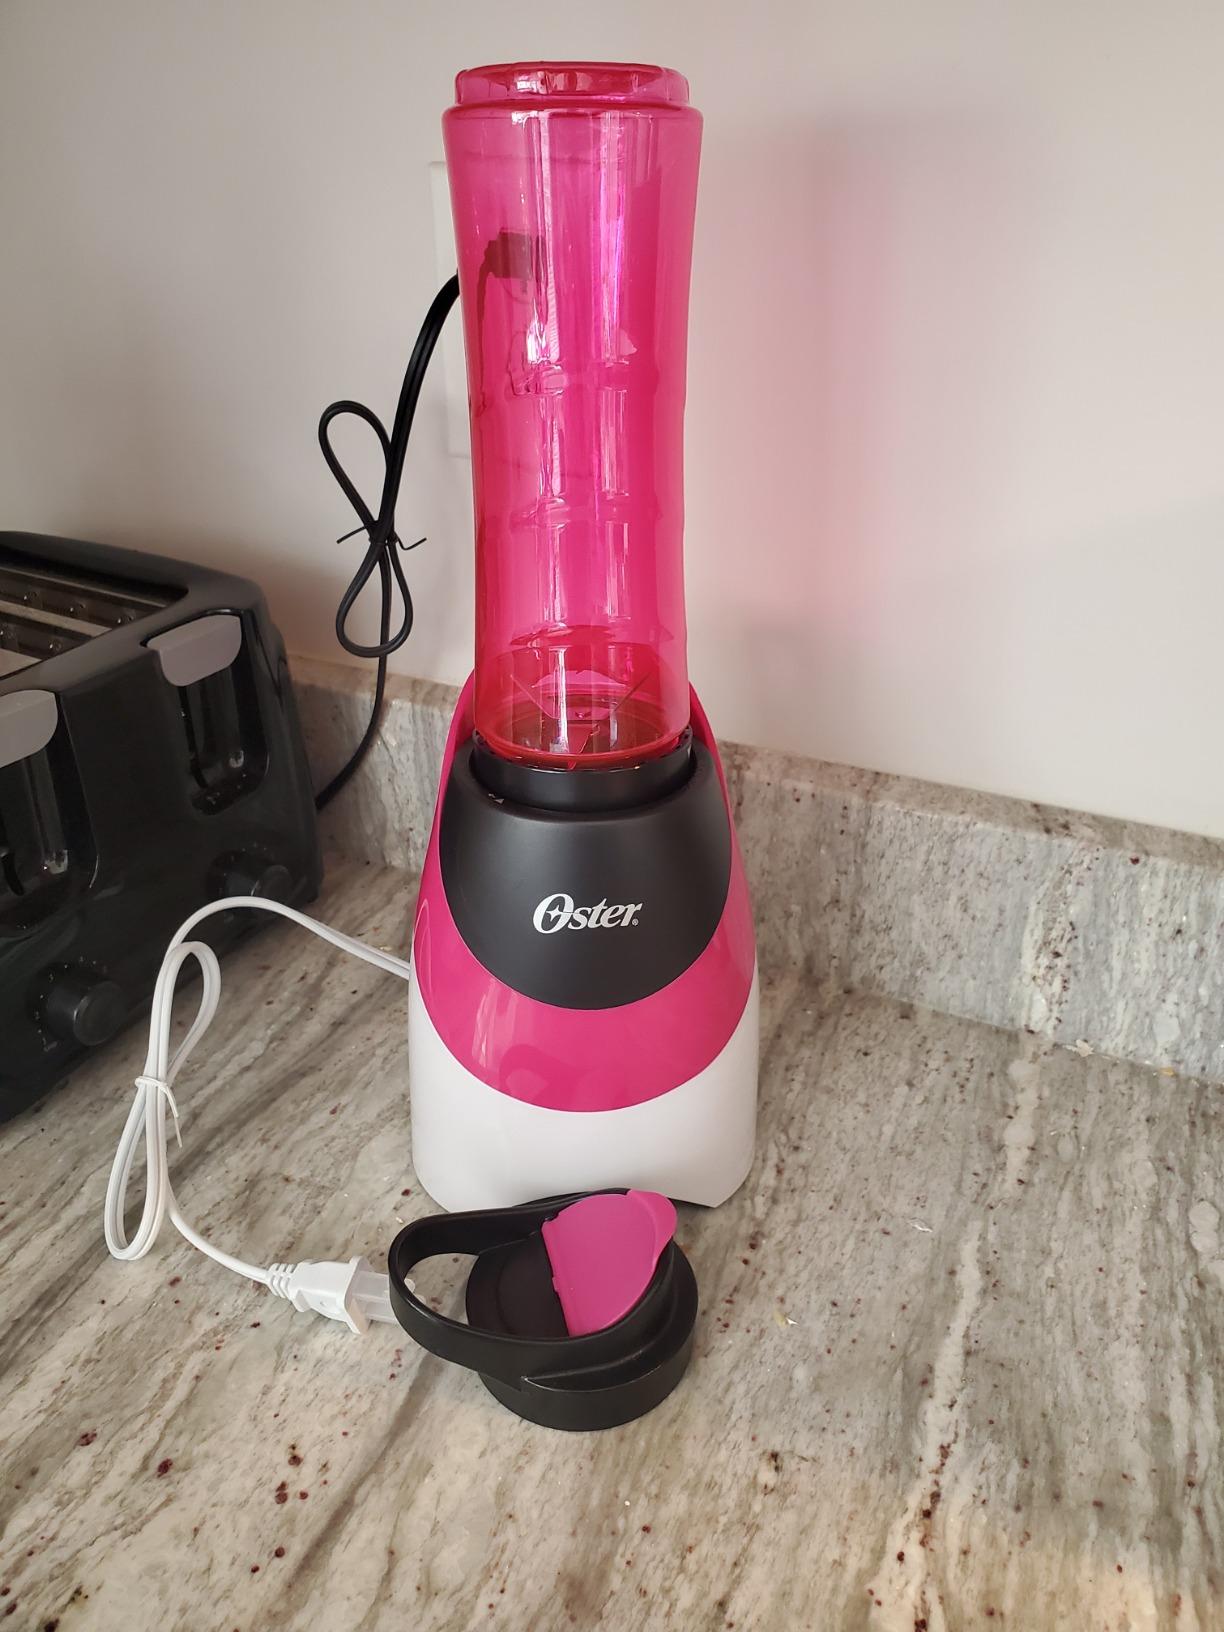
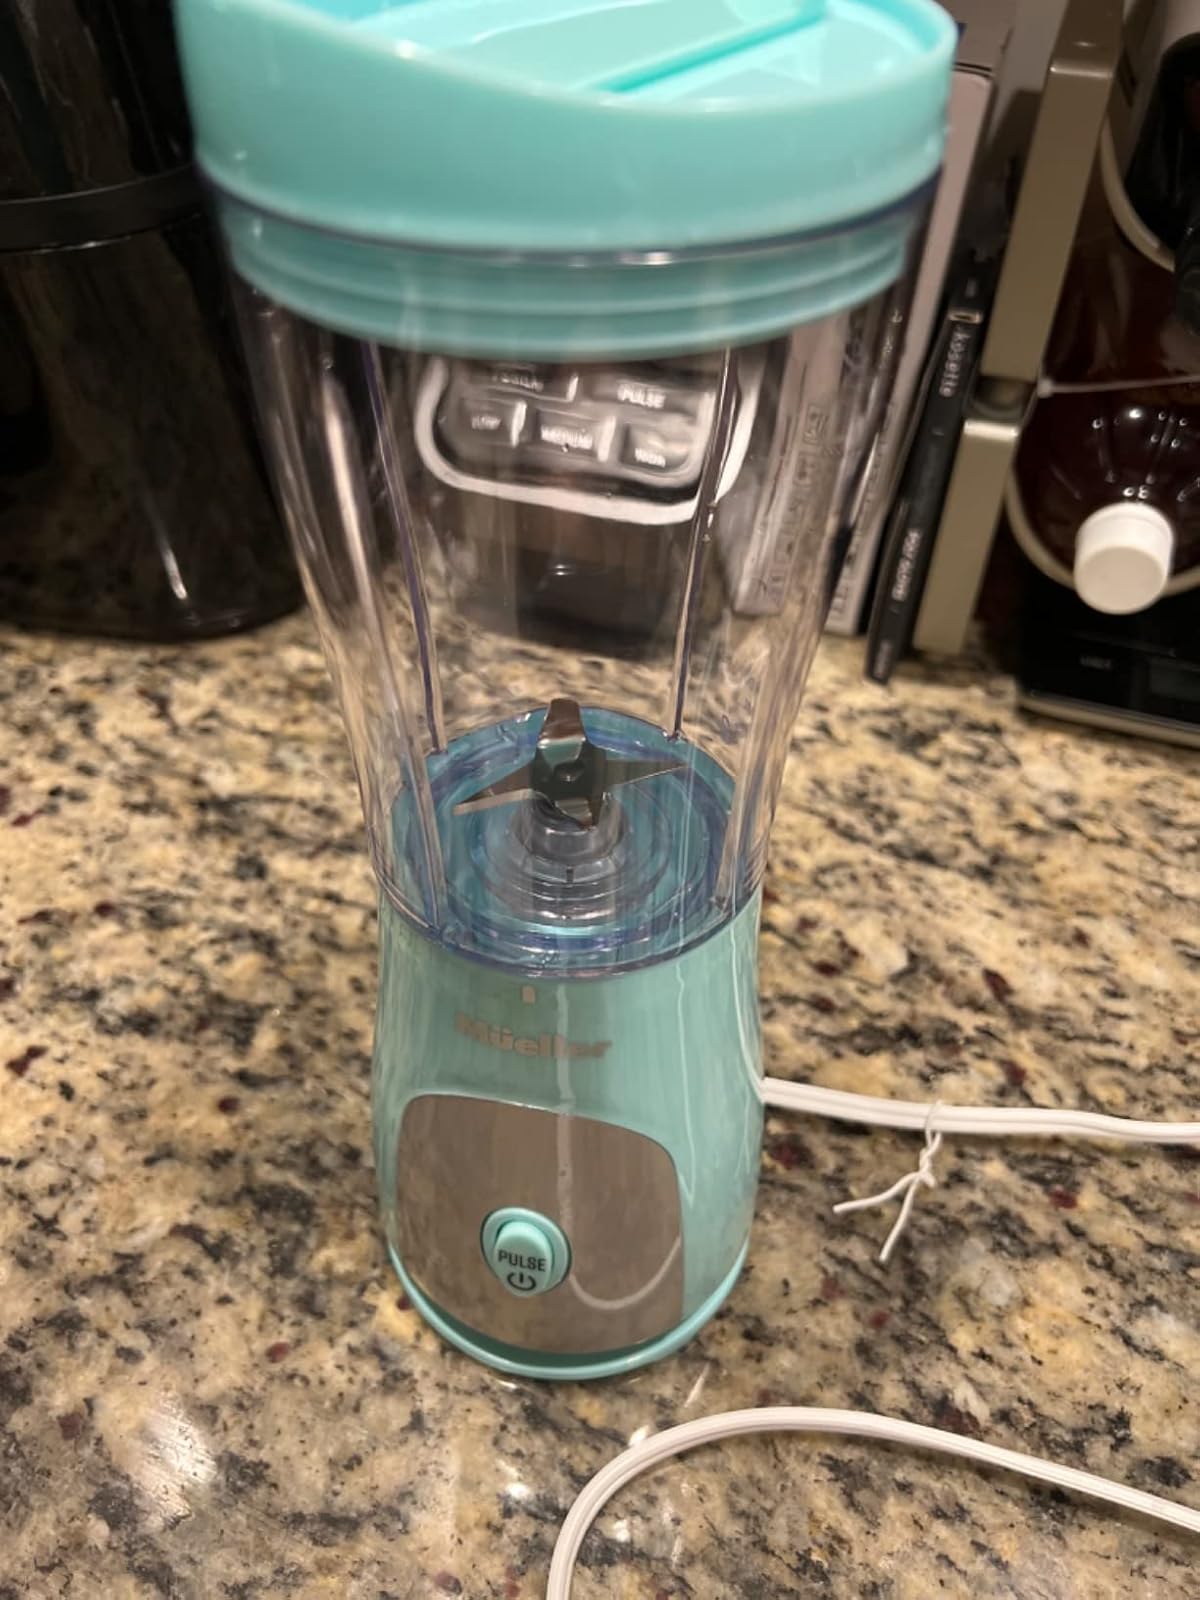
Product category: items_blender
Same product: no